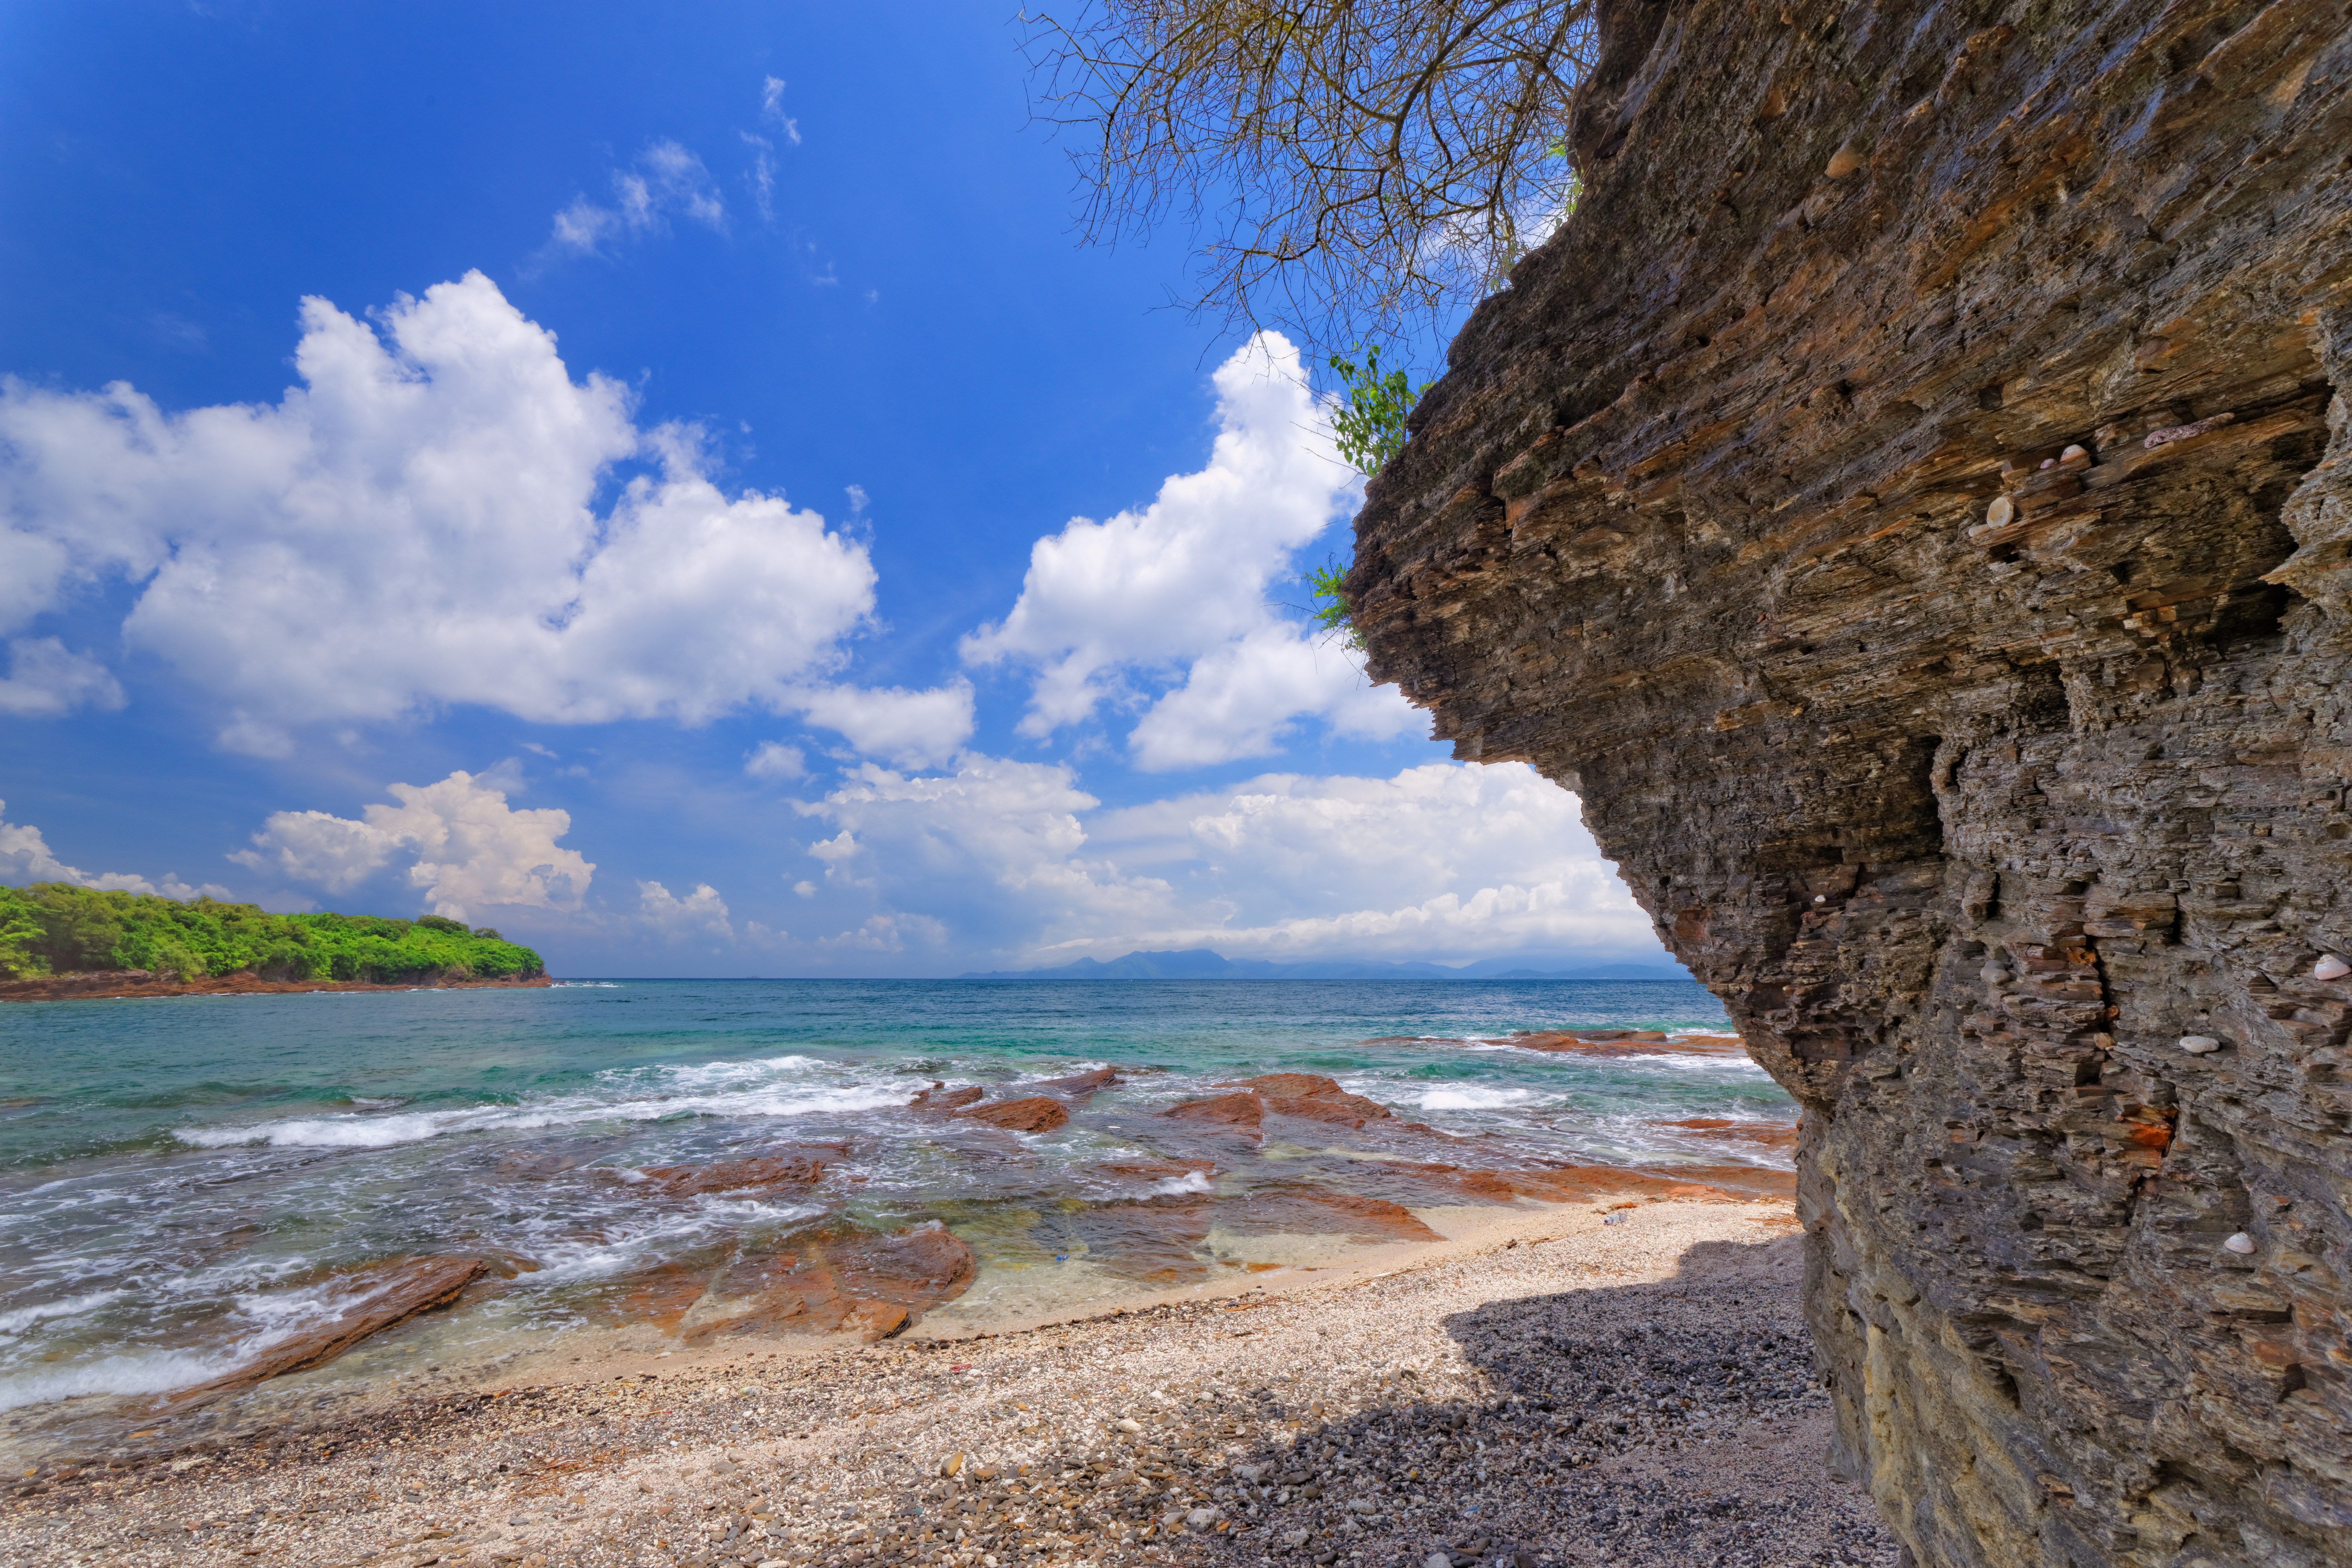
beach, landscape, sea, coast, tree, water, nature, rock, ocean, cloud, shore, wave, summer, cliff, cove, bay, blue, terrain, material, body of water, hongkong, cape, landform, geographical feature